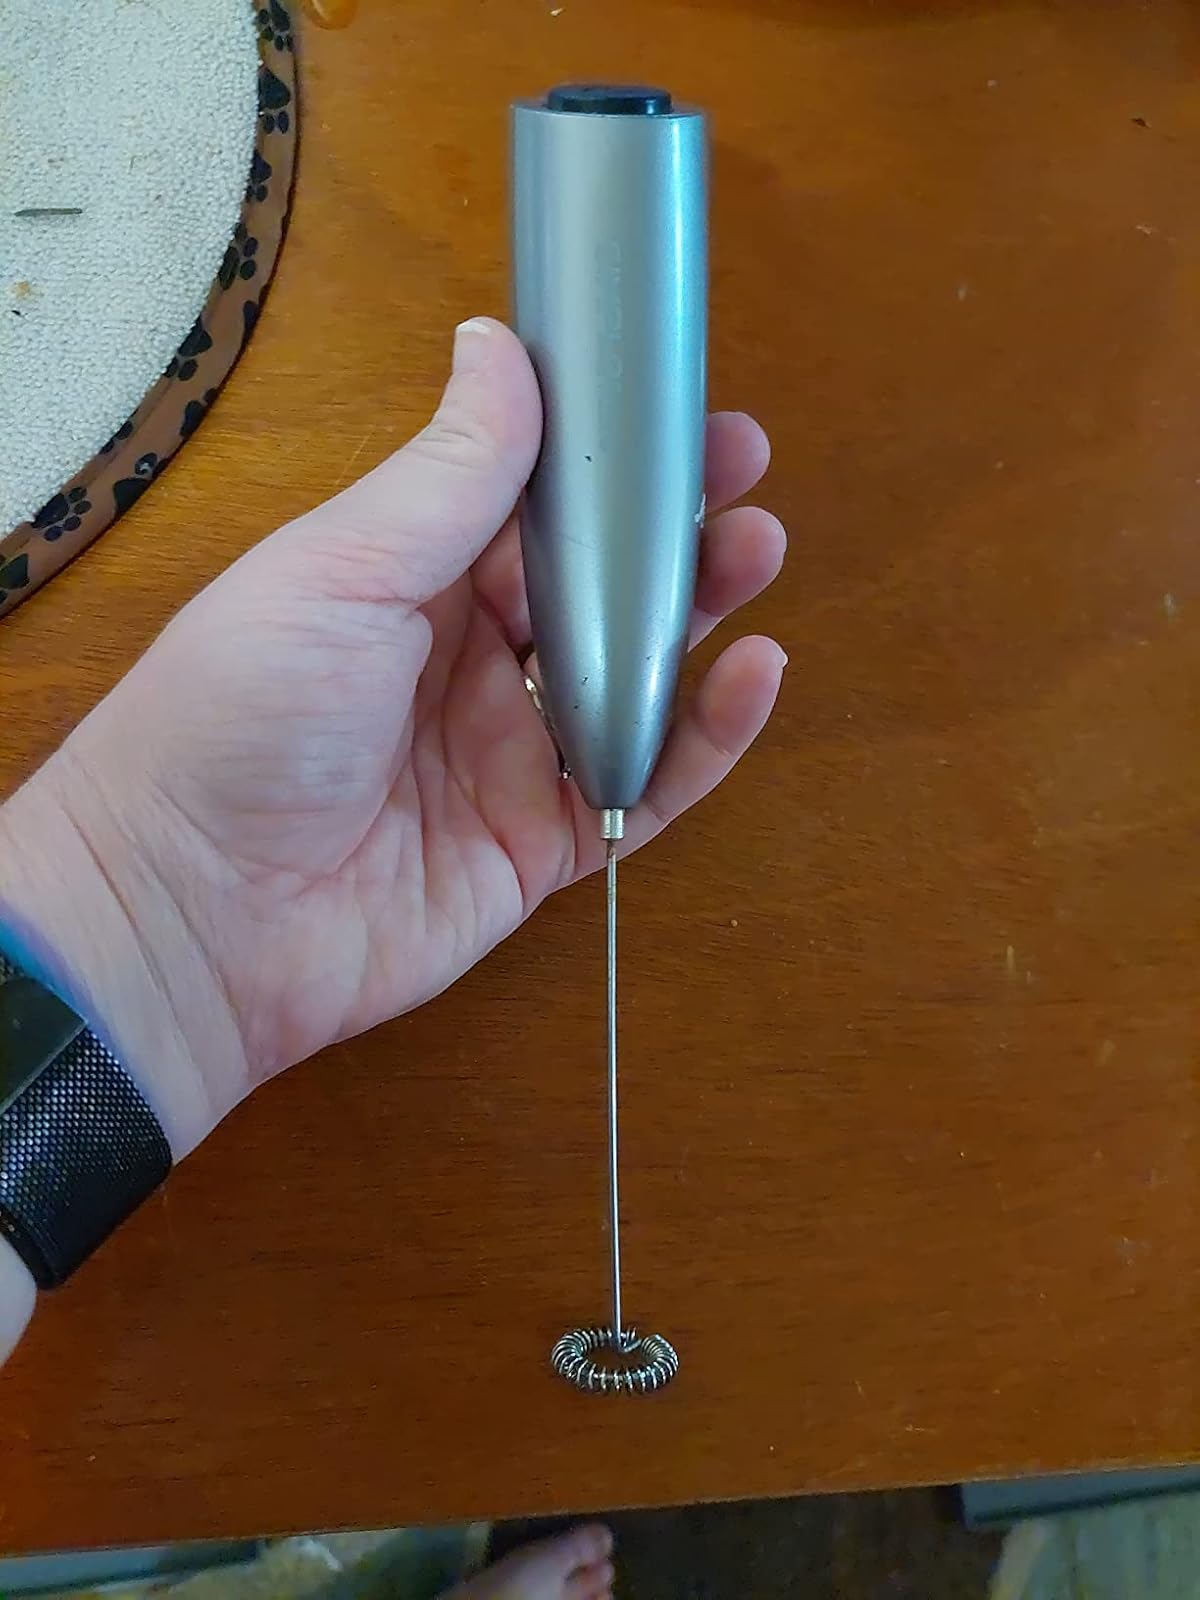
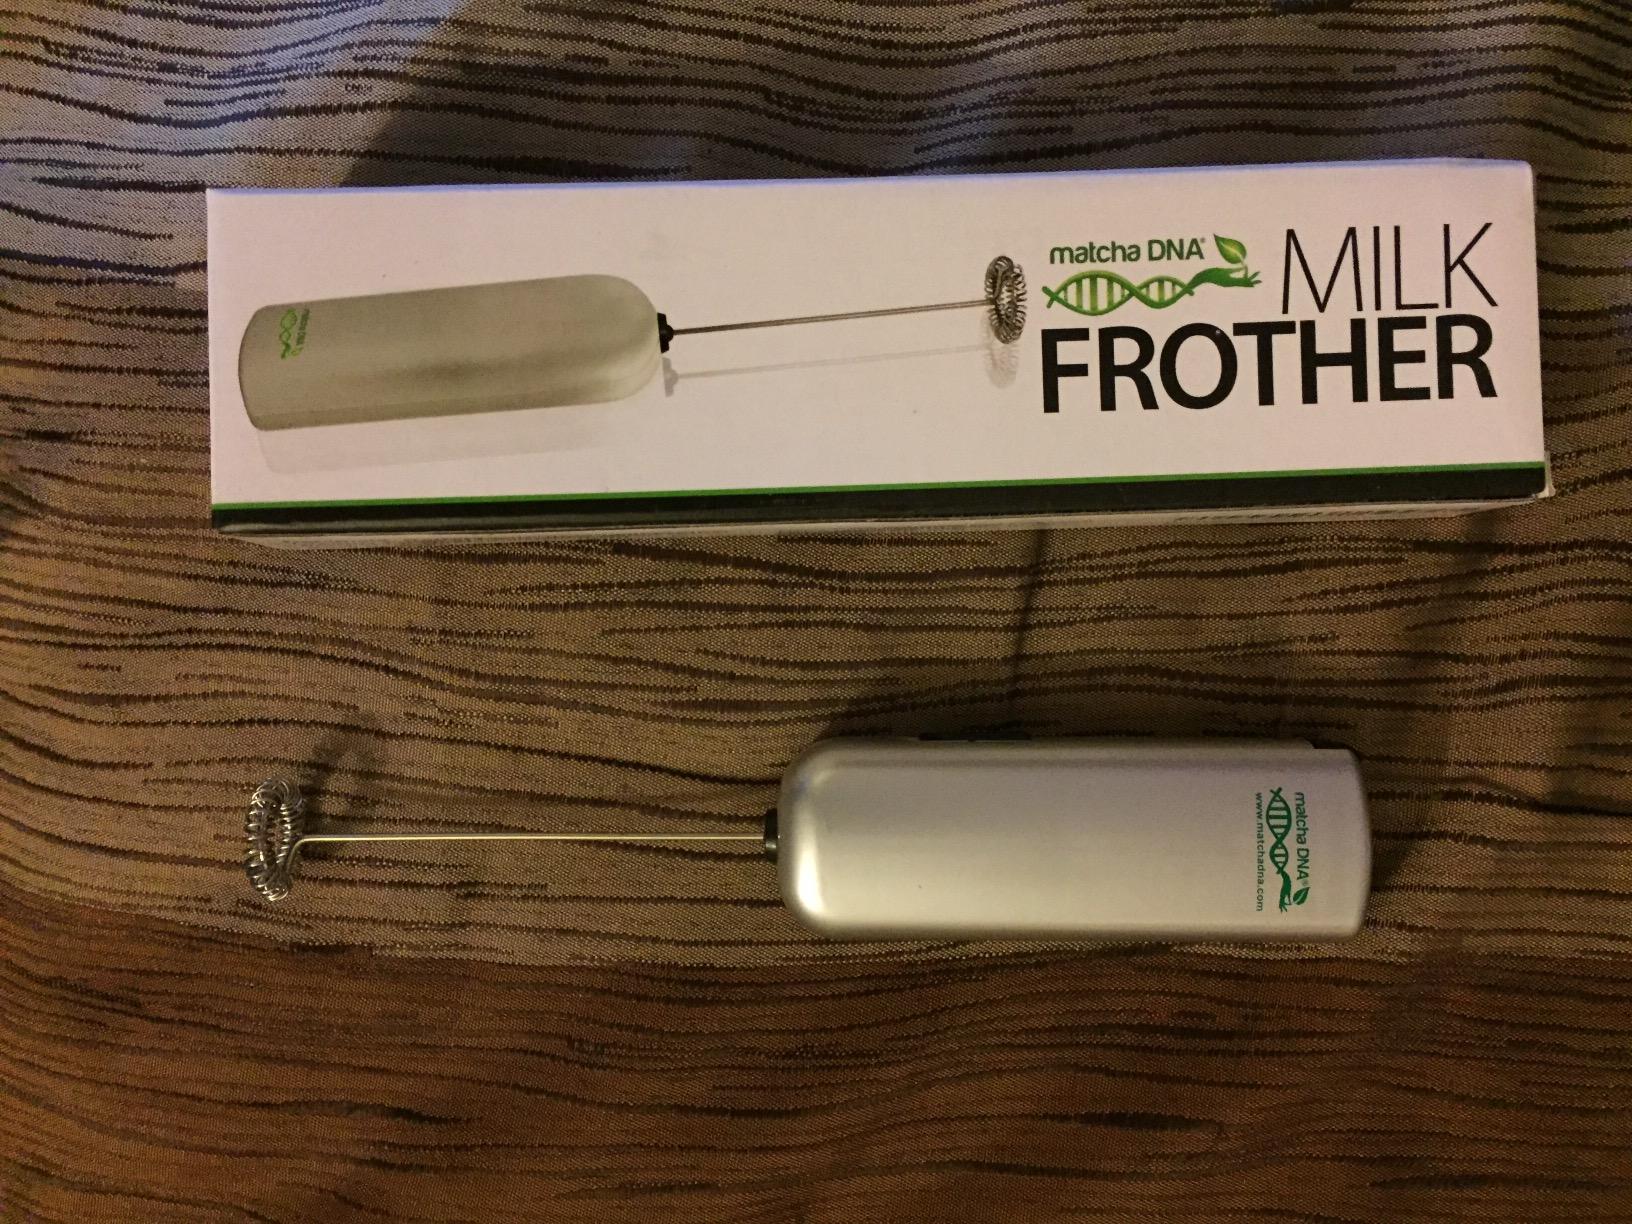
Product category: items_mixer
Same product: no